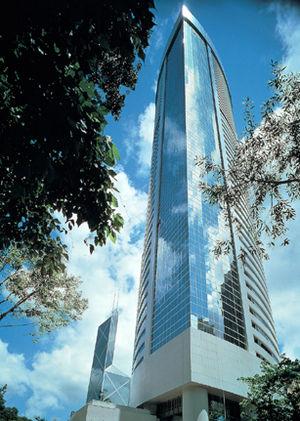
L'Island Shangri-La est un gratte-ciel de 213 mètres de hauteur situé à Hong Kong en Chine. Il a été construit de 1986 à 1991. Il est situé dans l'île de Hong Kong et fait partie du complexe Pacific Place qui comprend 4 autres gratte-ciel dont le JW Marriott Hong Kong. L'hôtel Shangri-La est le plus haut bâtiment du complexe.